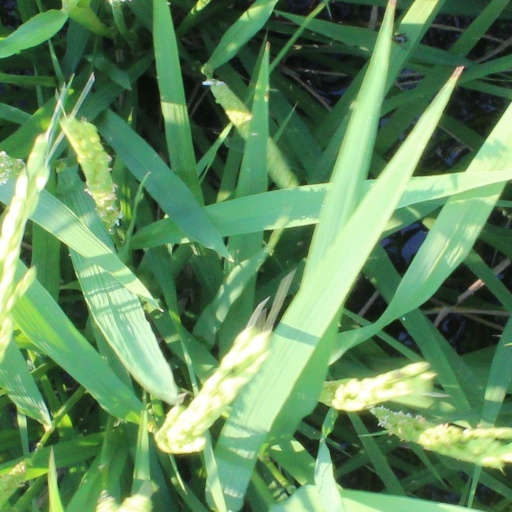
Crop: rice